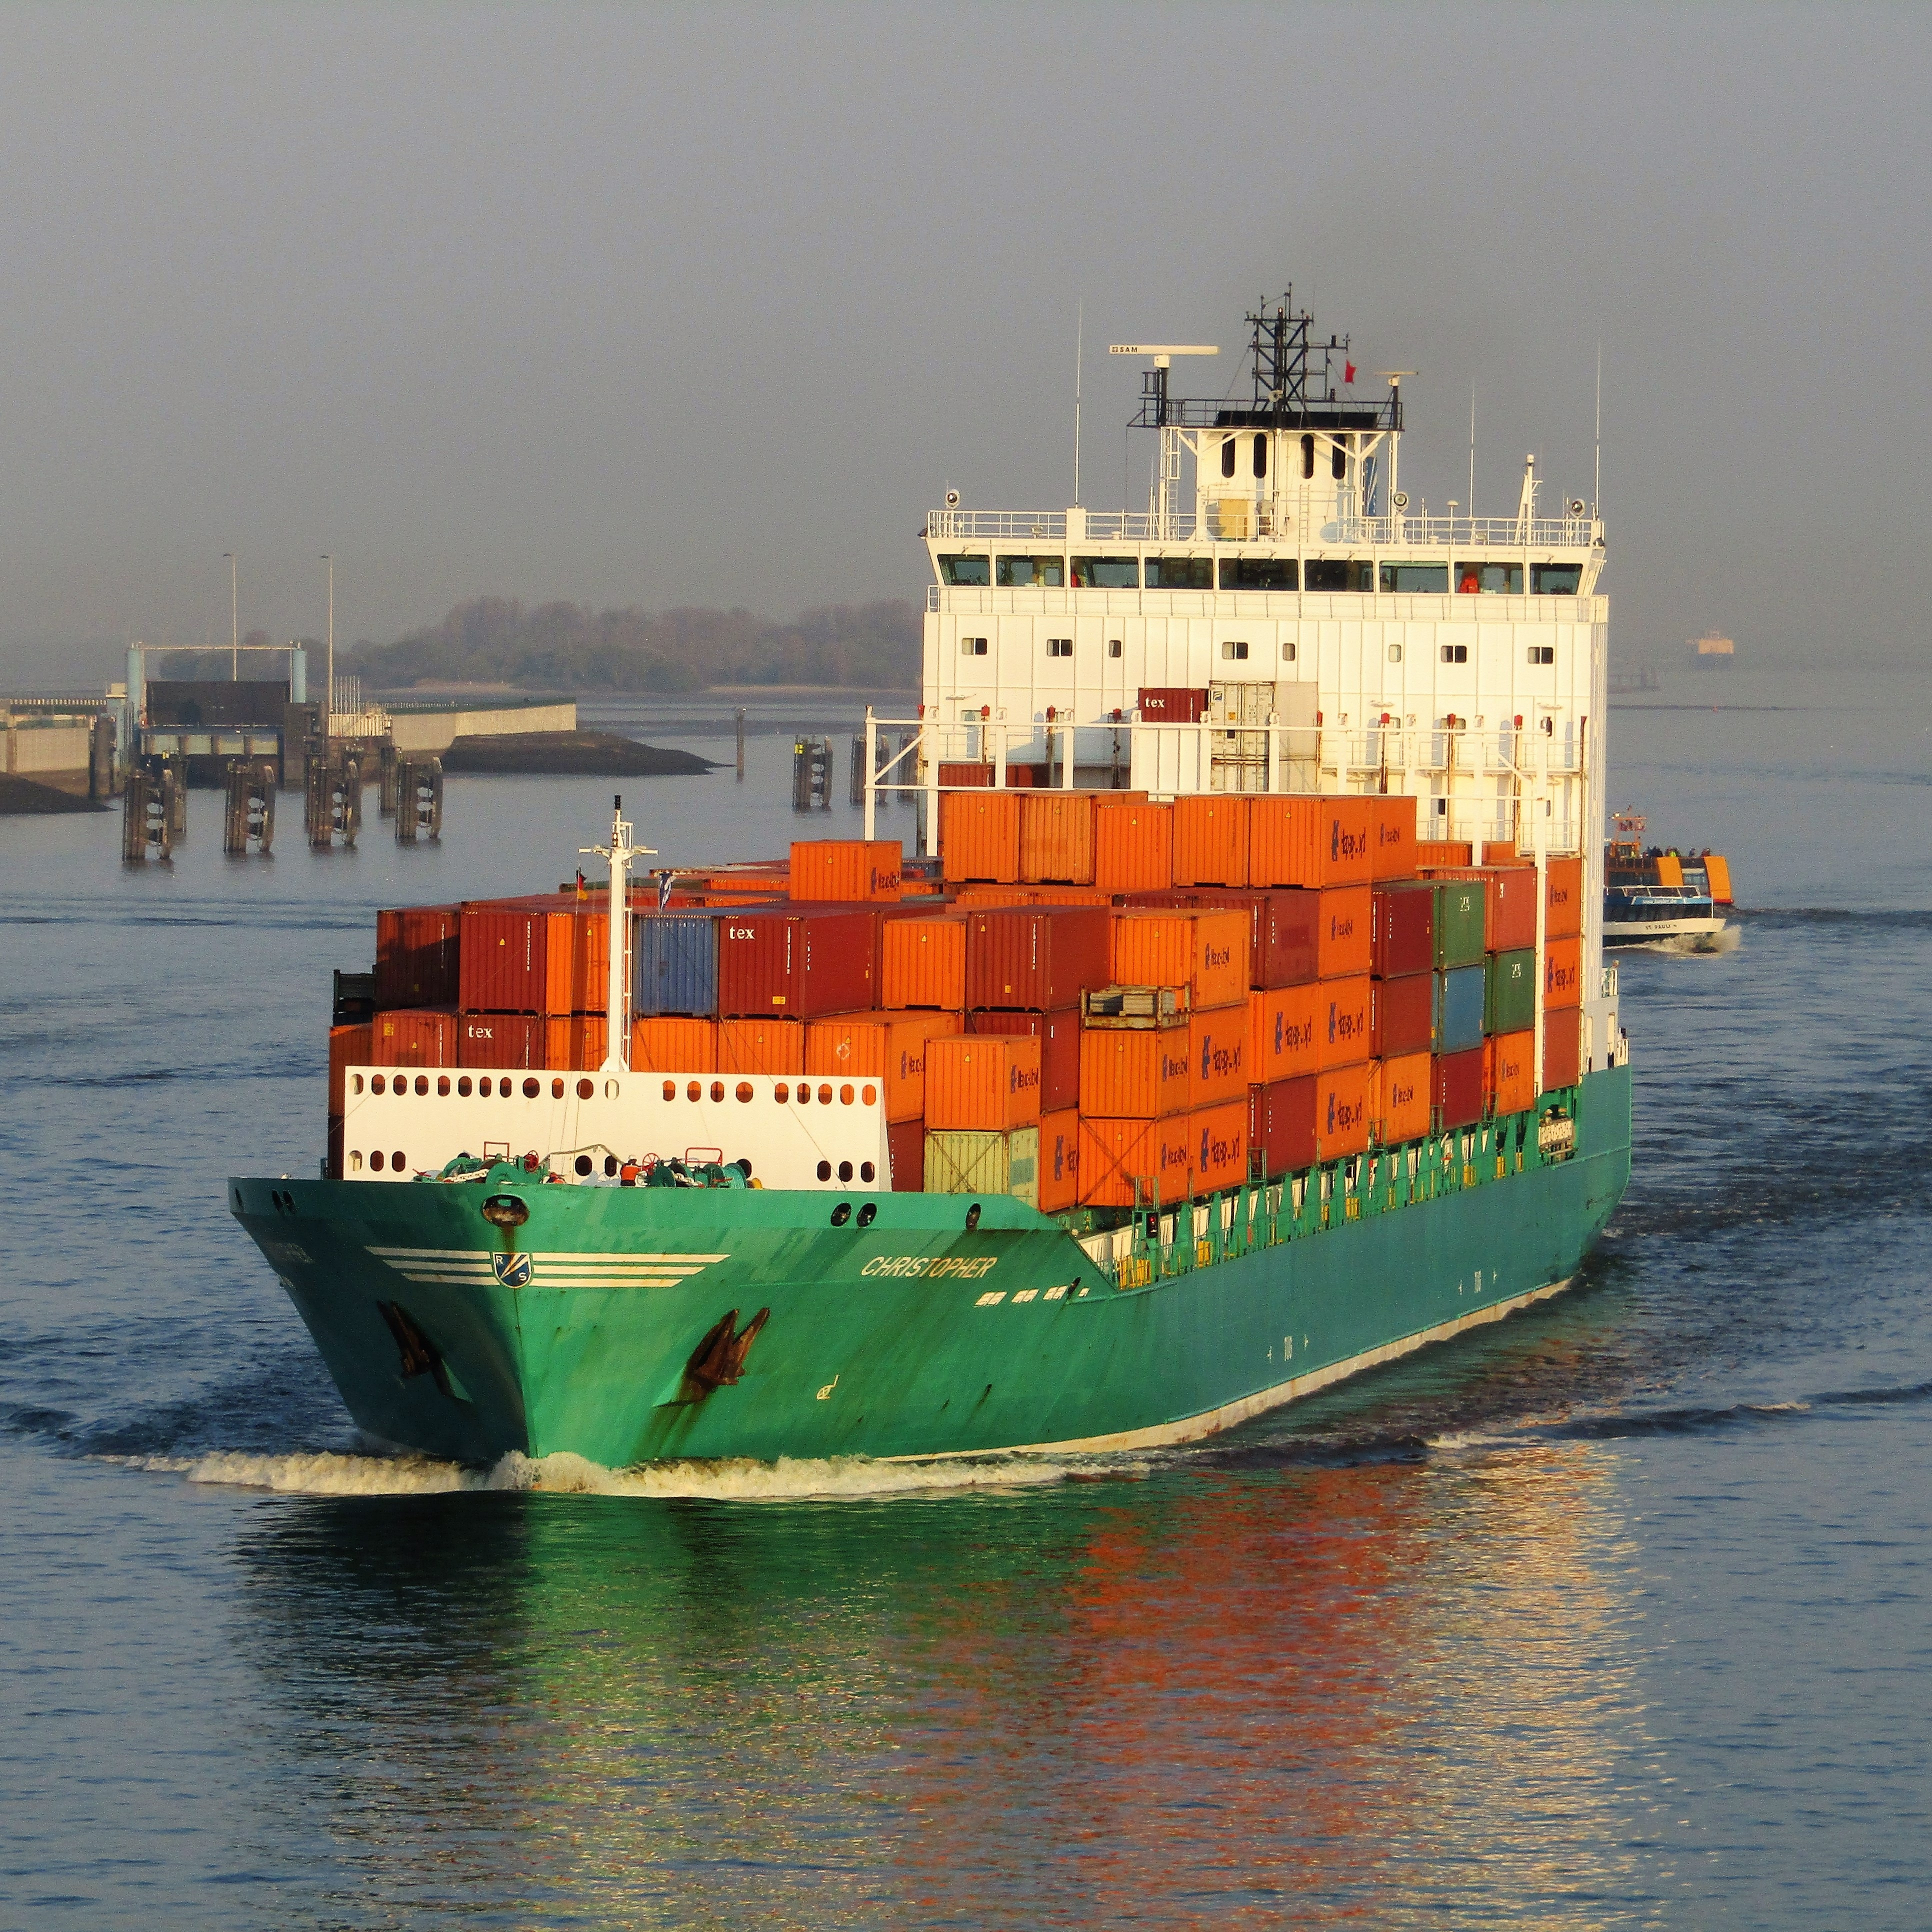
sea, water, ocean, river, ship, transport, vessel, vehicle, harbor, cargo ship, waterway, outdoors, containers, germany, channel, tugboat, watercraft, container ship, fishing vessel, freight transport, oil tanker, tank ship, bulk carrier, research vessel, floating production storage and offloading, anchor handling tug supply vessel, platform supply vessel, reefer ship, roll on roll off